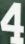
Number: 4